World Konkani Centre

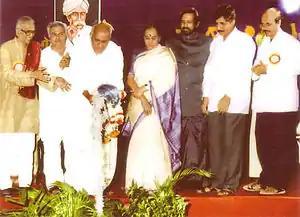
Inauguration of the First World Konkani Convention in 1995 by then Karnataka Chief Minister H.D. Deve Gowda

In 1995 from 16 to 22 December, First World Konkani Convention was held in Mangalore under the auspices of Konkani Bhasha Mandal Karnatak, Konkani activist and organiser Basti Vaman Shenoy was its chief convener. Margaret Alva, the then Central Minister was the Hon. Chairman, and K.K.Pai was the Chairman of the Organising Committee. 5000 delegates from all over the world attended this convention. The convention brought together Konkani speaking people from all regions, religion, dialect and sub communities. The then Chief Minister of Karnataka H.D. Deve Gowda inaugurated the convention. The 7 days convention consisting of seminars, debates, cultural presentations, exhibition and food festival was a grand success. Basti Vaman Shenoy presented before the gathering of world representatives of Konkani people his dream to establish a permanent entity for the preservation and promotion of Konkani language, art and culture. The convention unanimously gave a mandate to establish World Konkani Centre in Mangalore with a resolution in the valedictory function of the convention.